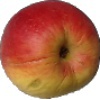
Label: red_yellow_apple